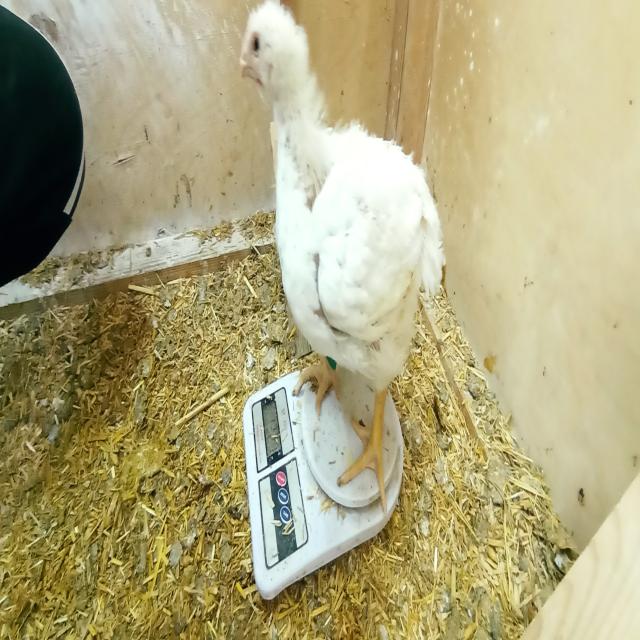
Weight: 1216 g